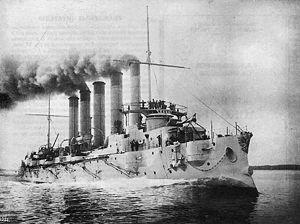
Cet article dresse la liste des croiseurs de la Marine impériale russe de 1873 à 1917.
L’Askold est un croiseur protégé de la Marine impériale de Russie. Construit au chantier naval Deutsche Werft, l’Askold a une carrière riche en événements, il prend part à la guerre russo-japonaise de 1904-1905 et à la Première Guerre mondiale. Ce croiseur est l'un des rares navires à posséder cinq cheminées. En 1918, après la Révolution d'Octobre, la Grande-Bretagne s'empare du bâtiment de guerre. Celui-ci navigue dans la Royal Navy sous le nom de HMS Glory IV. En 1921, les autorités anglaises proposent de restituer le navire à l'Union soviétique, l'offre est repoussée et il est démantelé à Hambourg en 1922. Il doit son nom au légendaire prince de Kiev Askold.